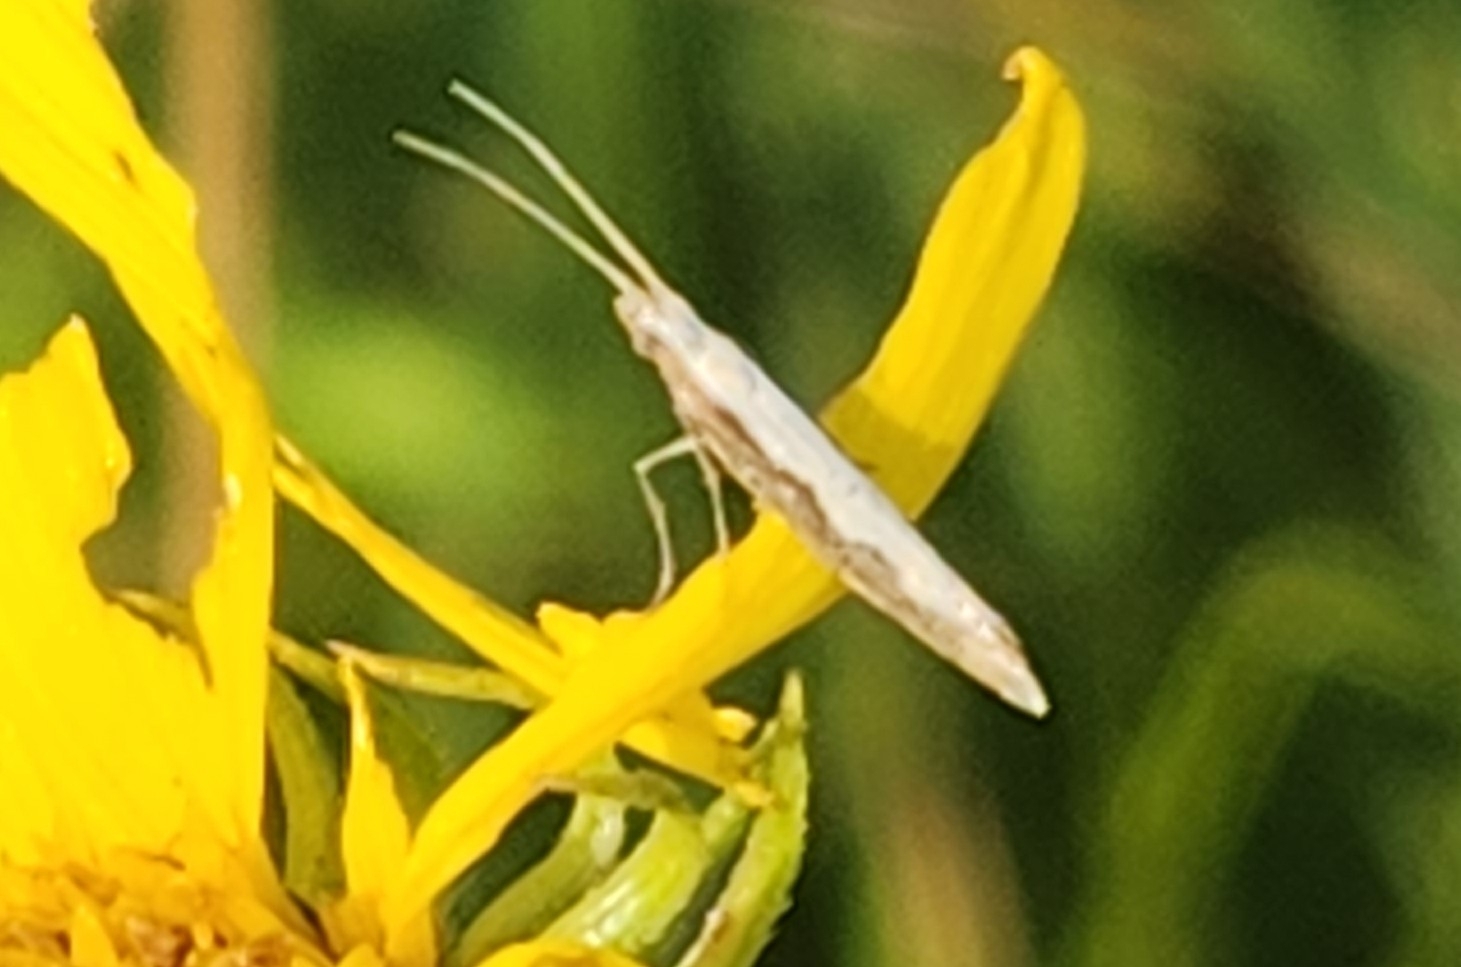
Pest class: diamondback_moth